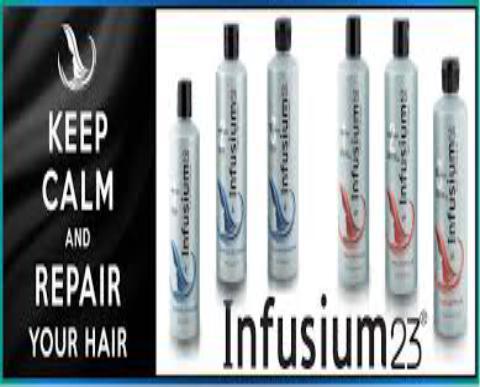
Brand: Infusium 23
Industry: Necessities